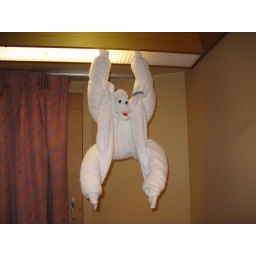
Cute towel monkey the stweard left in our room on the cruise ship